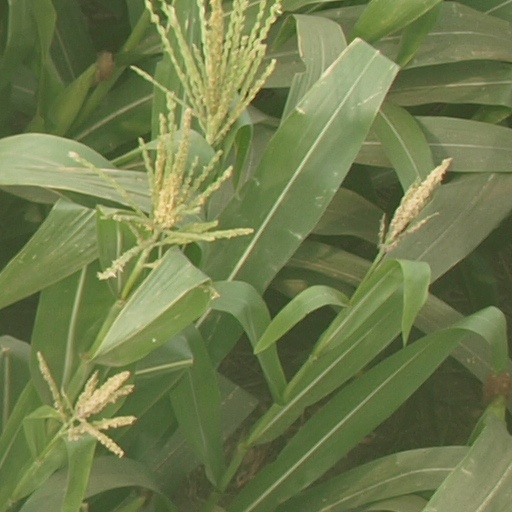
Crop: maize; corn